Bicheno, Tasmania

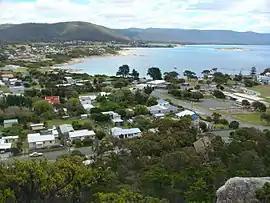

Bicheno is a locality and town on the east coast of Tasmania, Australia, 185 km north-east of Hobart on the Tasman Highway, with a population of around 950. It is part of the municipality of Glamorgan-Spring Bay. The town is primarily a fishing port and a beach resort.